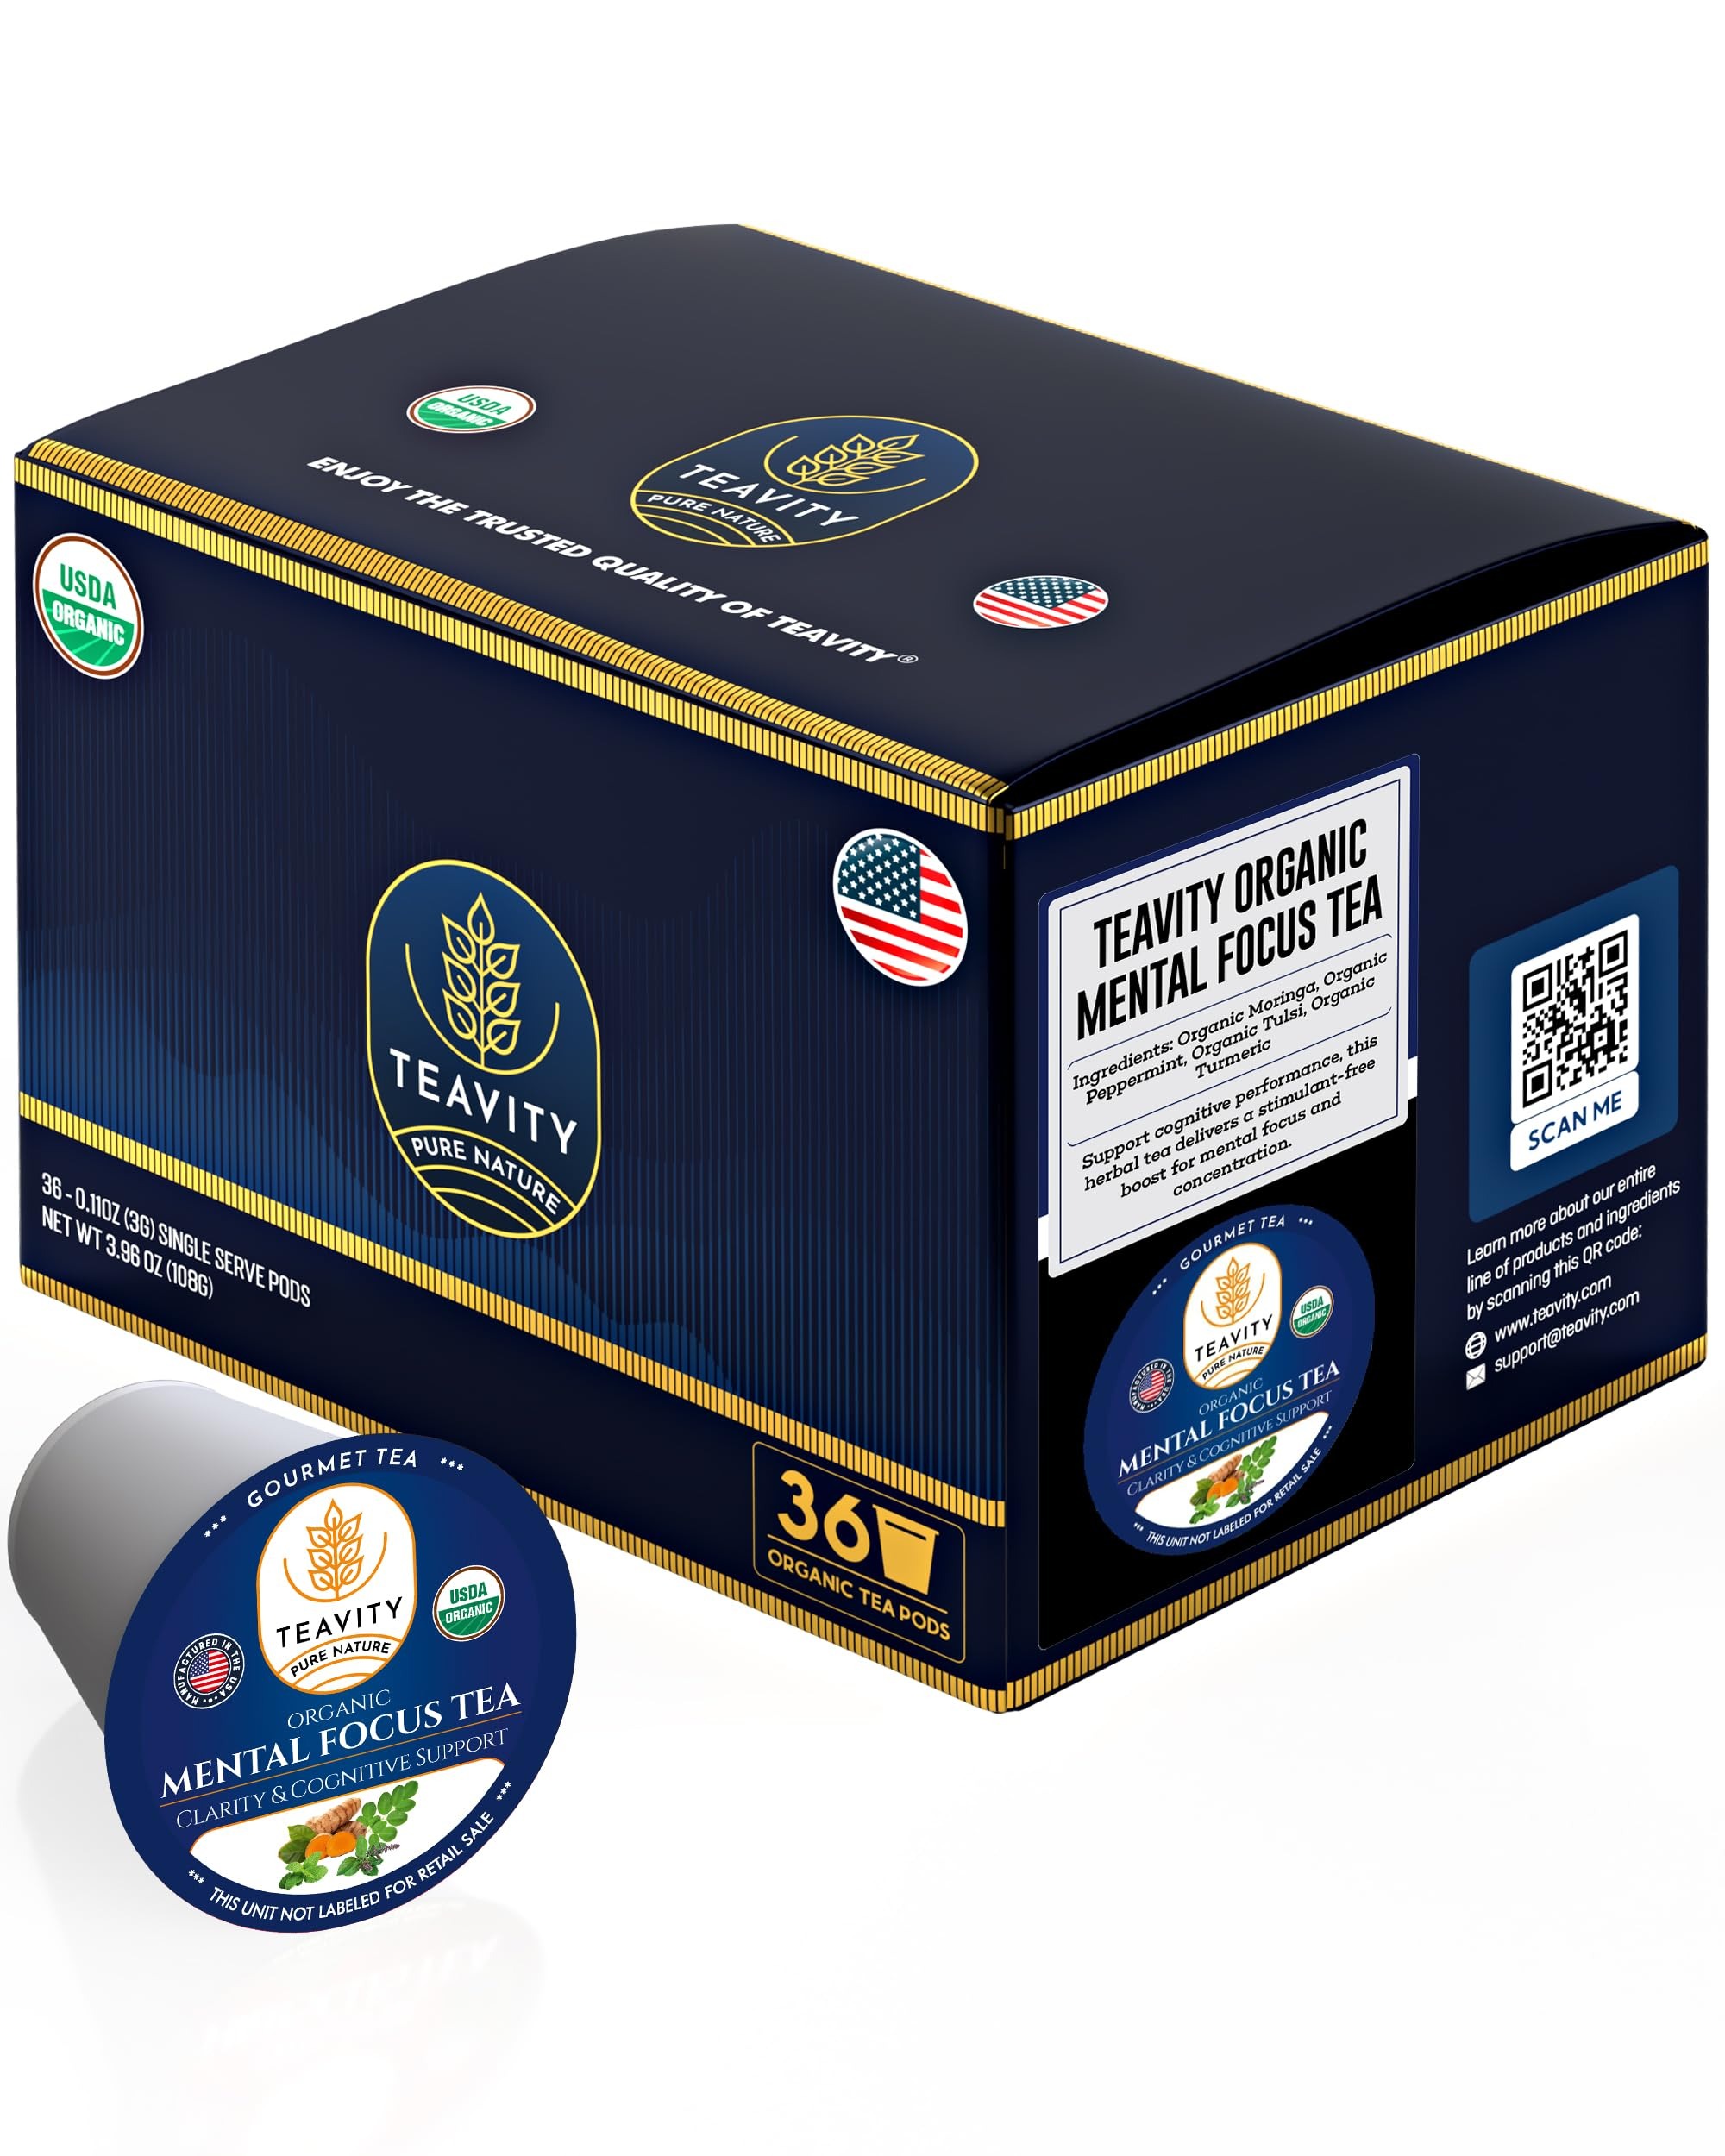
Item Name: Organic Tea Pods with Moringa, Peppermint, Holy Basil & Turmeric - Naturally Decaf Tea - Mental Focus by Teavity (36 Tea Pods)
Bullet Point 1: Organic Tea Pods for Keurig with Moringa, Pepeppermint, Holy Basil & Turmeric - Naturally Decaffeinated Organic Mental Focus Tea. This tea is perfect for anyone looking for an herbal pick-me-up. It has great taste and perfect for studying or working on a project.
Bullet Point 2: 🌱Hand-Picked from the Finest Gardens to your Cup🌱 All of Teavity’s tea pods are made with Organic Tea leaves that have been handpicked at their peak freshness to ensure you get the most flavorful cup of tea possible. Teavity Energizing Herbal blend is designed to wake you up and keep you going throughout your day.
Bullet Point 3: ⭐️ Convenience at Its Best ⭐️ Simply place one tea pod in your Keurig or Kcup Brewer and Brew! No mess or cleanup is required. We have taken the time to research and locate the finest teas from around the world to allow you to sit back, relax, and enjoy! Make one 6 - 10-ounce cup of tea using your Keurig or Kcup compatible brewer. Serve hot or over ice. Organic Mental Focus Herbal Tea Pods for Keurig K cup work with Keurig, K-Cup, and all compatible brewers for KCups.
Bullet Point 4: 🌿Sturdy Packaging + Organic Farming 🌿 Organic Mental Focus Tea Pods will arrive in shrink-wrapped boxes for extra protection during fulfillment and shipping. Enjoy (12/24/36) tea pods free of artificial ingredients and preservatives. Feel good about what you’re drinking while supporting organic farming.
Bullet Point 5: 🇺🇸Proudly American Owned 🇺🇸 Teavity’s Tea’s are expertly blended in Sunrise, Florida. Our goal is to provide you with simply amazing tea without sacrificing quality. This is why we actively source the finest teas to give you the freshest and best quality organic tea pods for keurig brewing.
Value: 36.0
Unit: Count

Price: 41.99